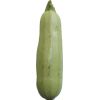
Label: Zucchini 1